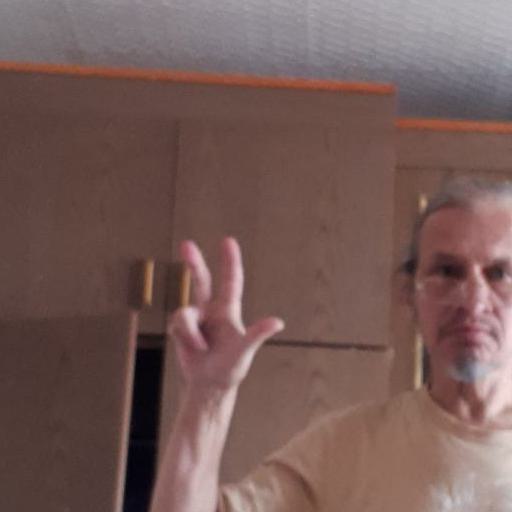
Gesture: three2